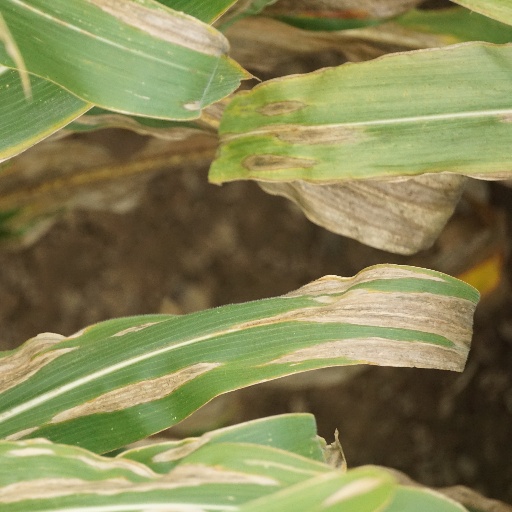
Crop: maize; corn